Donets Ridge

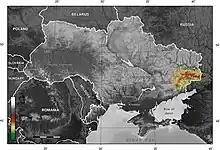
Donets ridge in Ukraine

The Donets Ridge is a highland that is the highest north-eastern part of the Donets upland. The ridge is in the Donetsk and Luhansk Oblasts of Ukraine and partially in the Rostov Oblast of Russia. The highest point on the ridge is a hill — Mohyla Mechetna, .